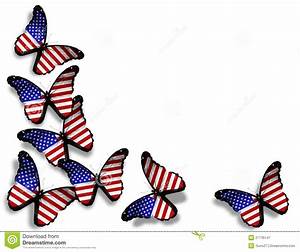
Label: butterfly